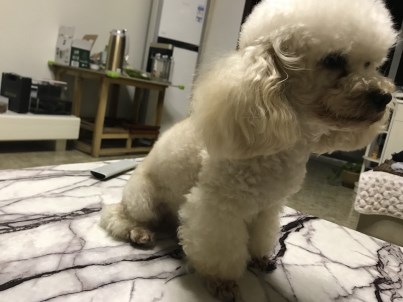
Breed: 2925-n000114-toy_poodle